Answer in natural language. Consider the 3D positions of the objects in the scene and not just the 2D positions in the image. Is the centerpoint of  advanced coding ai at a higher height than brown top white leg dining table? Choose between the following options: no or yes
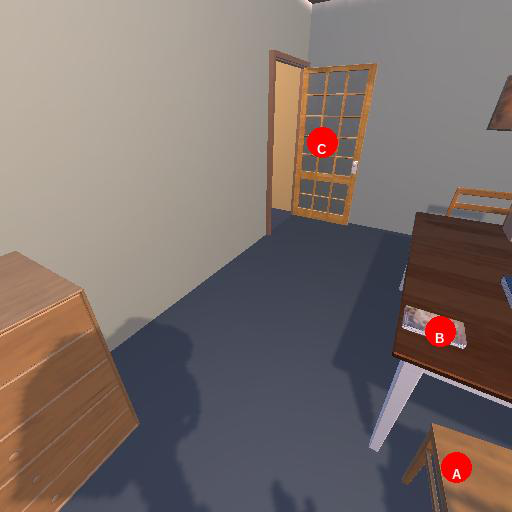
<answer>no</answer>